Jean Ébrard, Seigneur de Saint-Sulpice

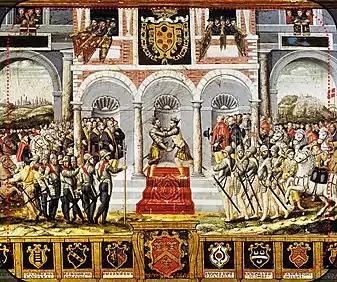
Henri II and Philip II embrace at the signing of the peace of Cateau-Cambrésis

In the evening of 14 November 1559, while peace negotiations with Spain were ongoing, Catherine and the duc de Guise implored Henri not to surrender French Piedmont as part of any treaty. The former denounced the constable Montmorency crying that he had always done the king evil. Henri retorted that it was rather those of the war party who had convinced him to break the 1556 Truce of Vaucelles who had done him wrong. On 15 November, Henri summoned his council and announced to the assembled grandees that he had resolved on making peace with the Spanish king Philip II even if this meant the returning of the majority of the French conquests of the Italian Wars including Corsica, Piedmont and parts of Luxembourg. Only the archbishop of Vienne protested, but he was silenced. Saint-Sulpice was ordered to travel to Cercamp, where the delegates had been discussing terms of a peace to inform them of Henri's resolution. By this means he was also to reverse the instructions given to the bishop of Limoges ordering the withdrawal of the French delegates from the negotiations. Saint-Sulpice was also to see to the return of Montmorency to the French court so that he might be reunited with Henri.